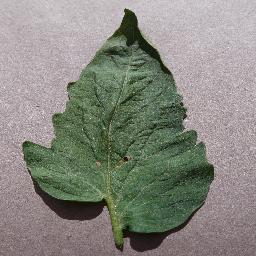
Label: Tomato___Target_Spot